Dare Stones

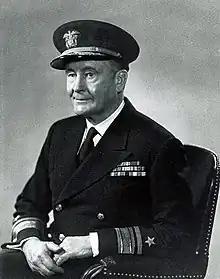
Samuel Eliot Morison described the Dare Stones as "either one of the most stupendous discoveries or stupendous hoaxes in American history".

In 1612, William Strachey wrote that the Lost Colonists and the Chesepians were slaughtered by the Powhatan tribe shortly before the founding of Jamestown in 1607. According to this account, the Powhatan leader Wahunsenacawh was warned by his priests about a nation that would one day arise from the Chesapeake Bay to threaten his tribe, and therefore the massacre was carried out to avert the prophecy. Strachey reported that seven surviving colonists – four men, two boys, and a young woman – fled up the Chowan River, where they were captured by another tribe and kept in a place called "Ritanoe" to beat copper. Strachey's theory was widely accepted in the mid-to-late 20th century, although historians have since questioned the objectivity of his sources and his agenda against Wahunsenacawh. In any event, the details of Strachey's account would not have been easily familiar to most Americans in the 1930s.